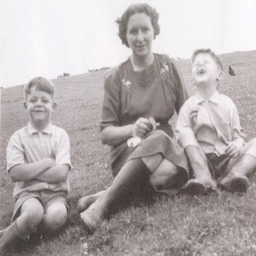
words of wisdom : peace activist , left , with his mother and person during a family trip